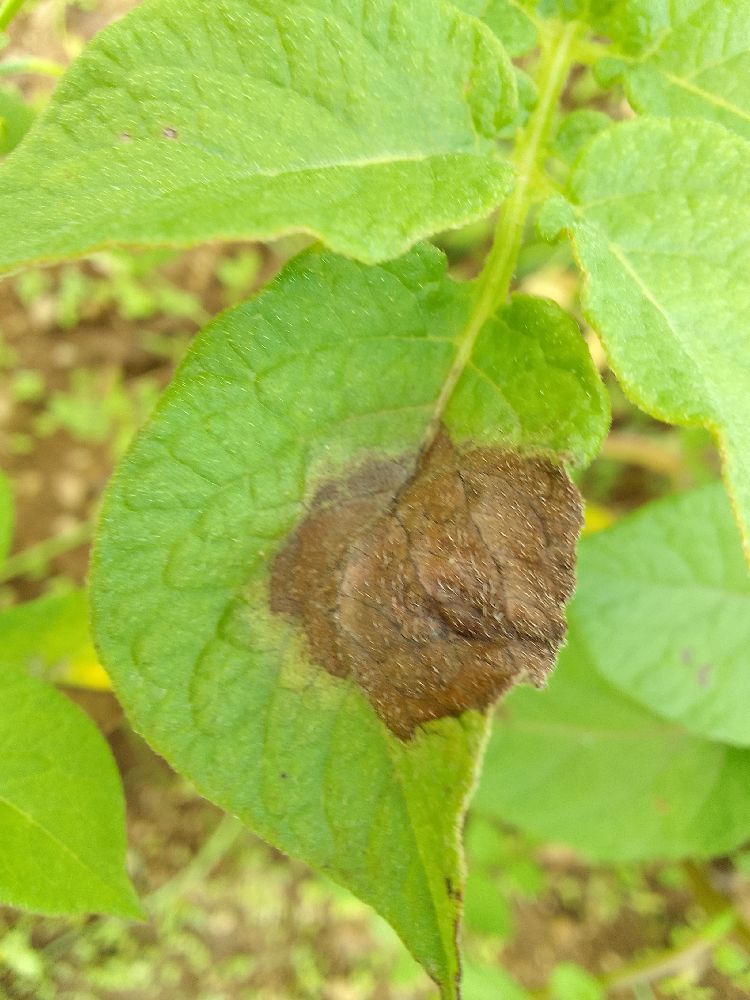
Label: Late blight